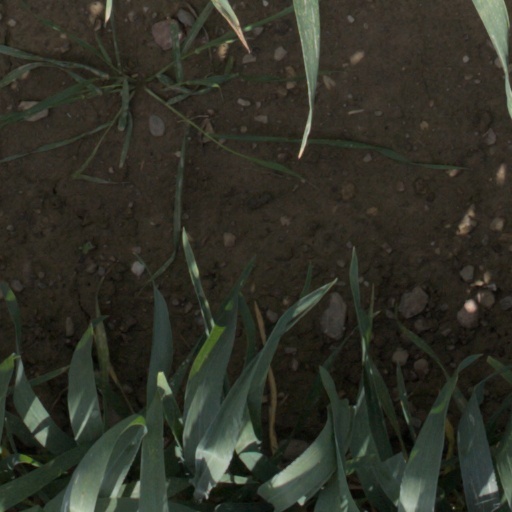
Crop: wheat